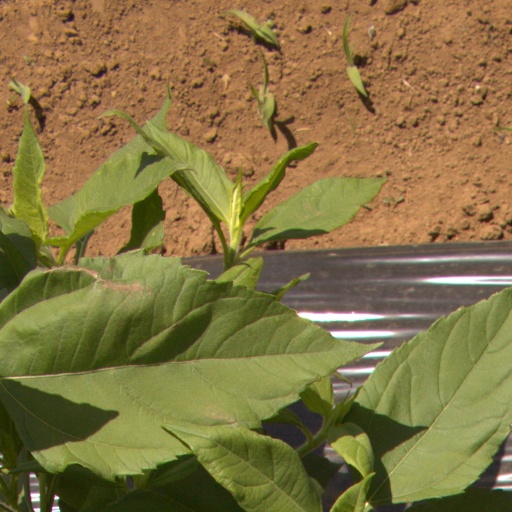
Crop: Jerusalem artichoke